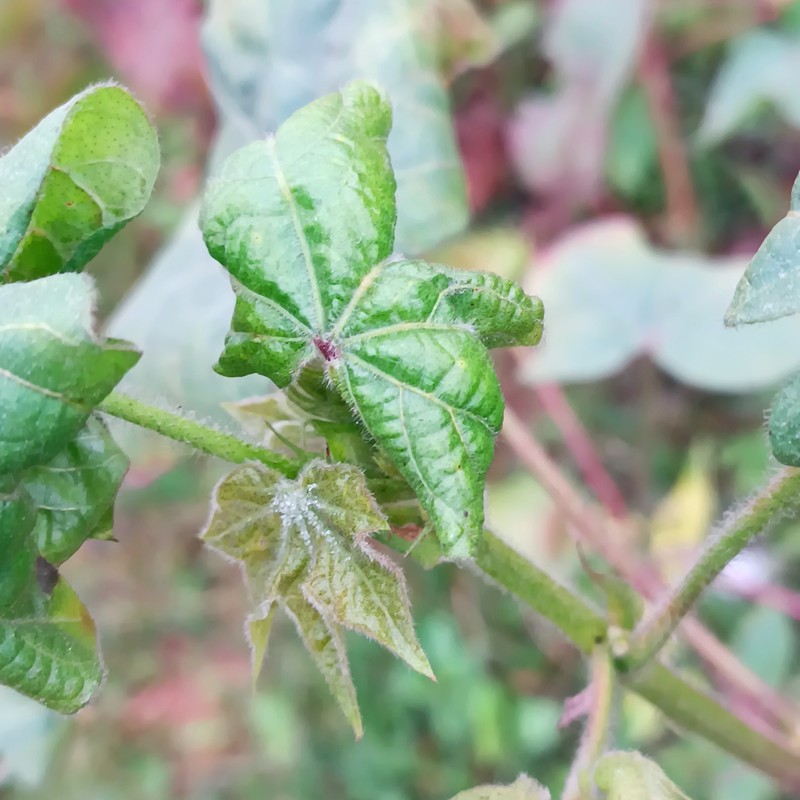
Label: Curl Virus